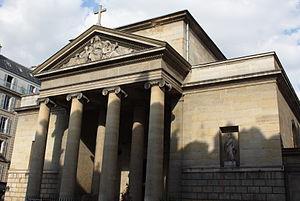
Cet article recense les monuments historiques du 3ᵉ arrondissement de Paris, en France.